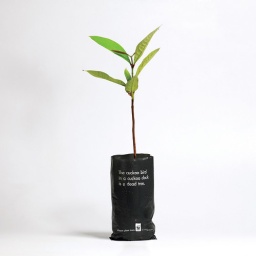
The cuckoo bird in a cuckoo clock is a dead tree.